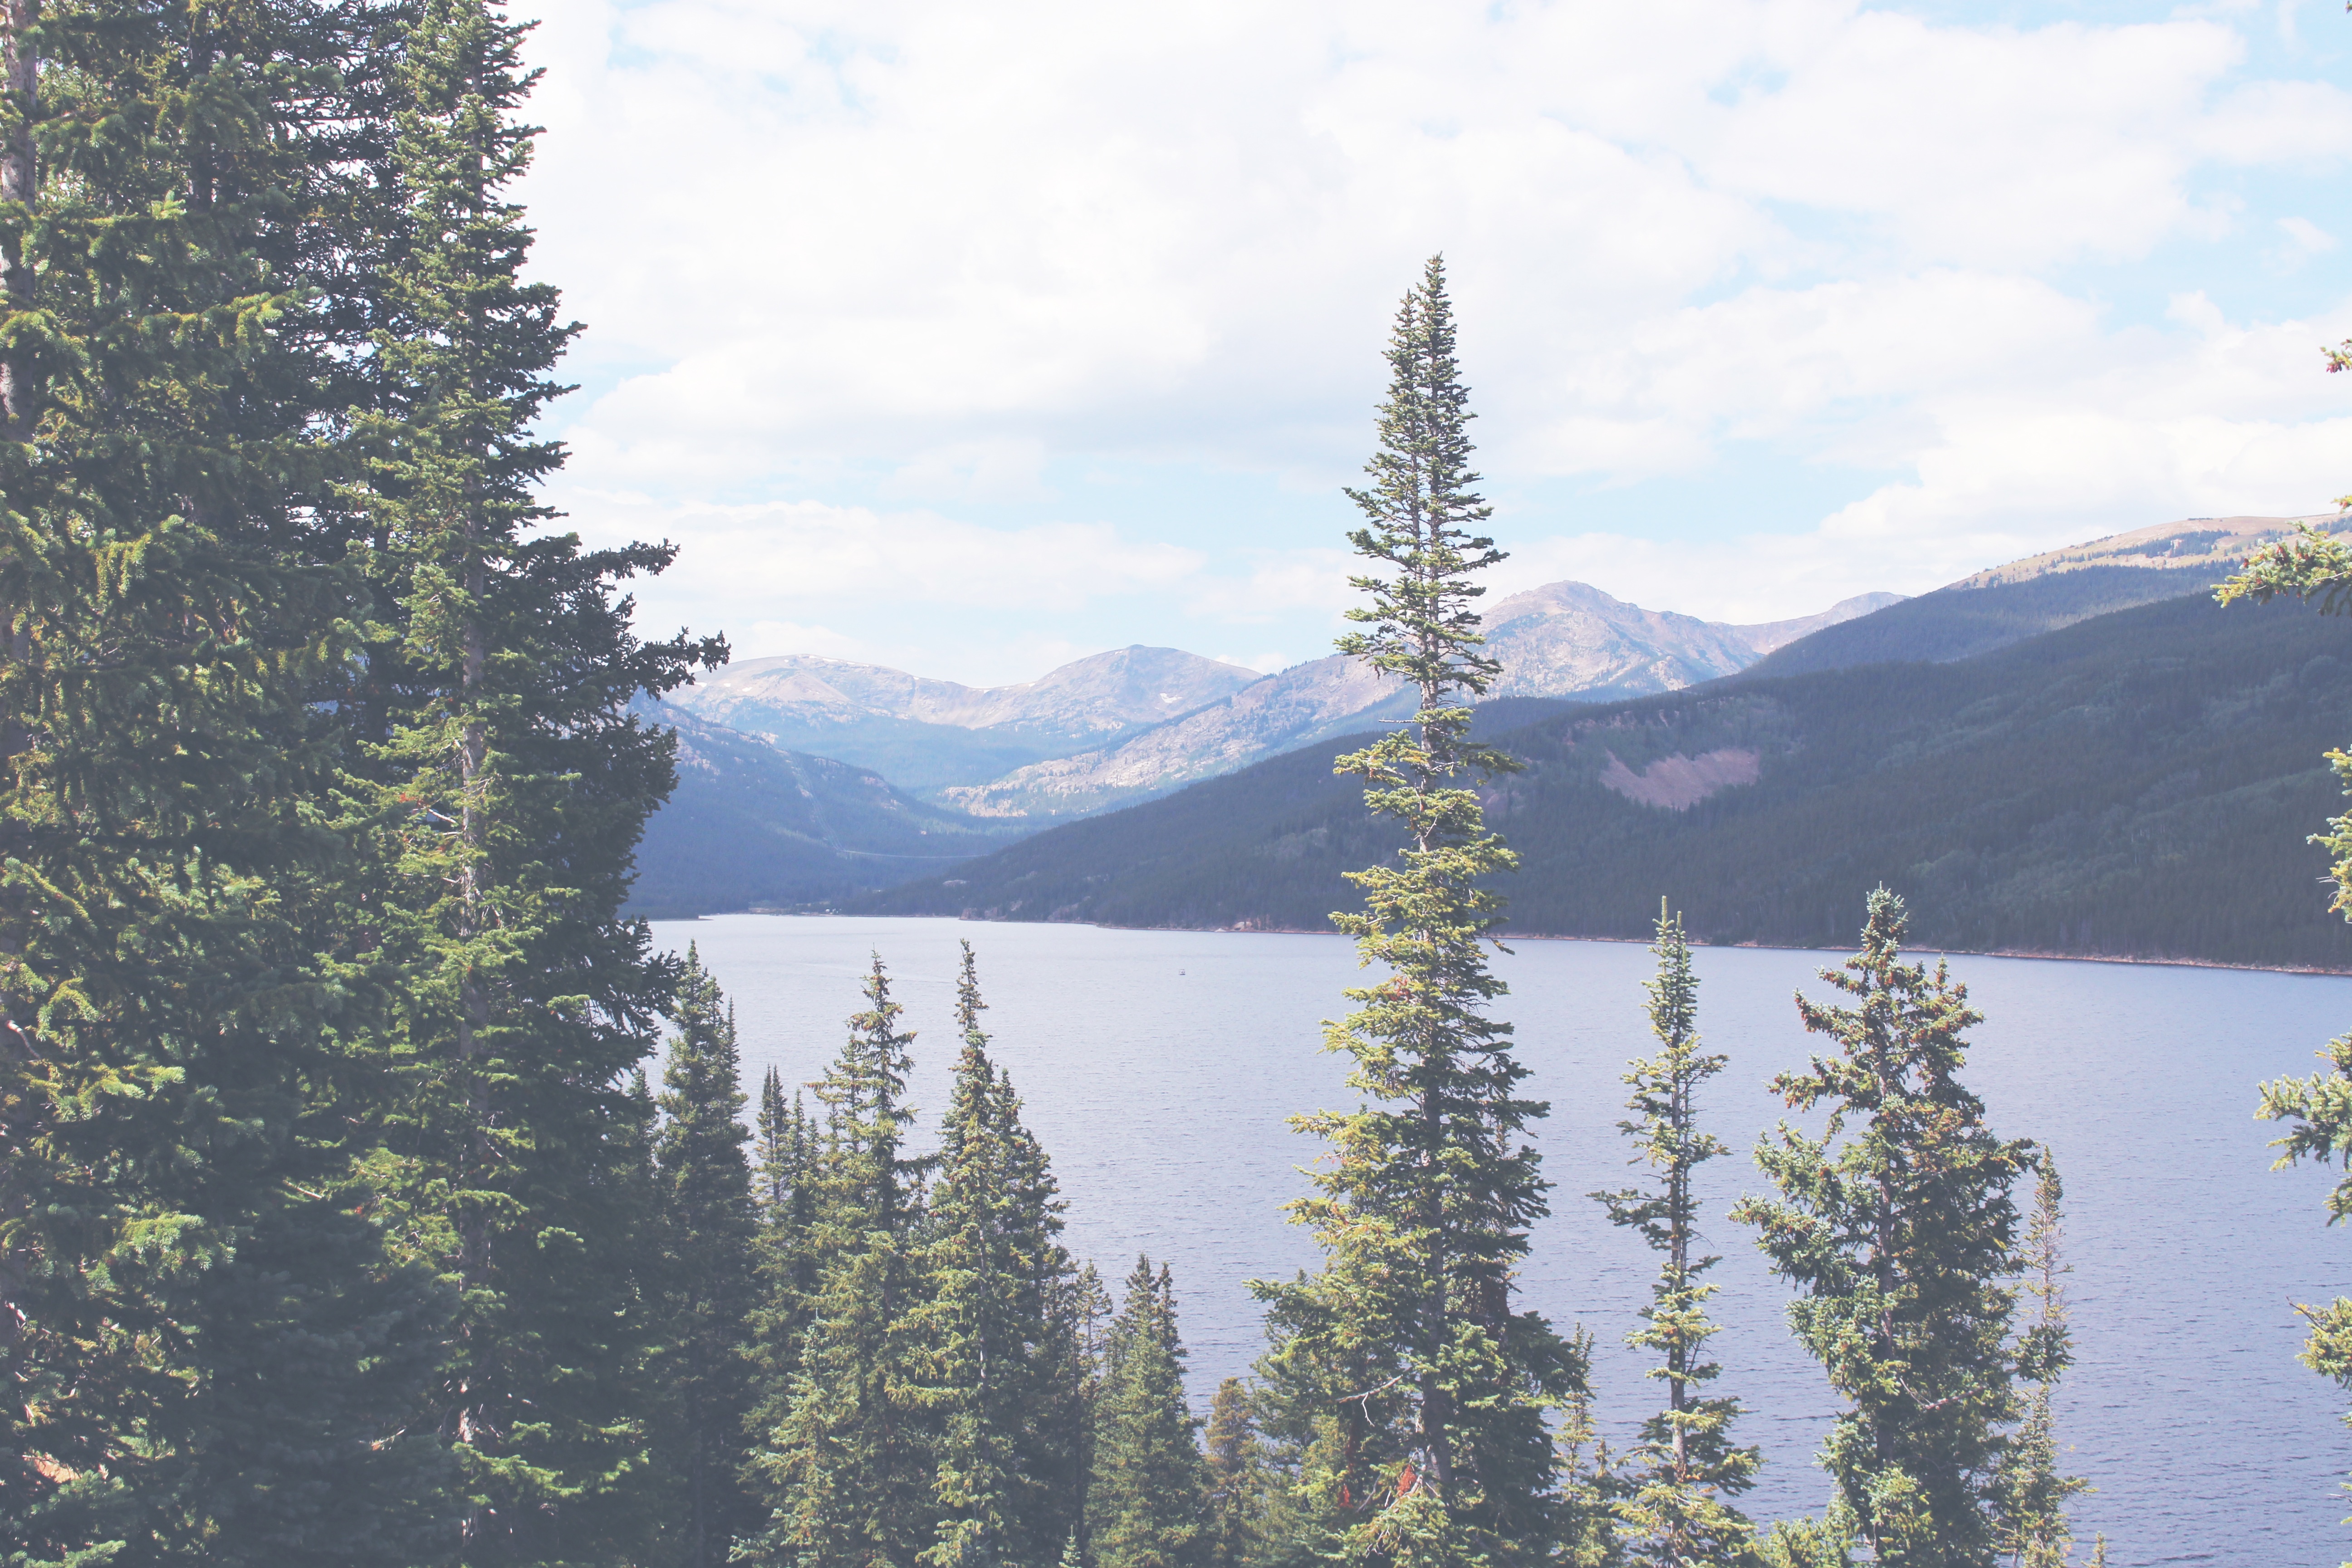
landscape, tree, nature, forest, wilderness, mountain, trail, lake, mountain range, reflection, reservoir, ridge, trees, mountains, loch, mountainous landforms